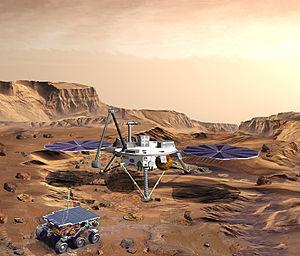
Mars Surveyor 2001 est un projet constitué de deux missions spatiales, Mars Surveyor Orbiter 2001 et Mars Surveyor Lander 2001 qui devaient être lancées en 2001 dans le cadre du programme spatial américain d'exploration de la planète Mars.